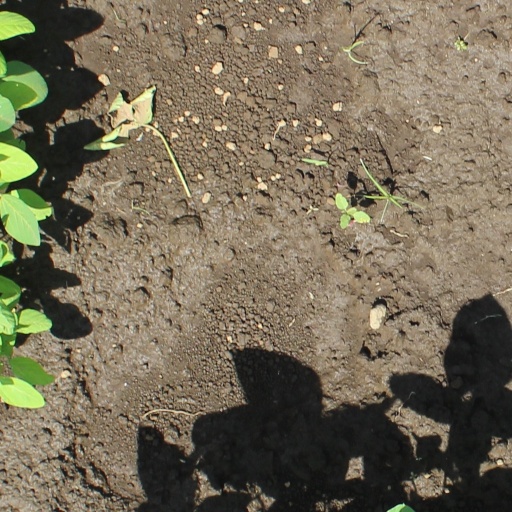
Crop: soybean